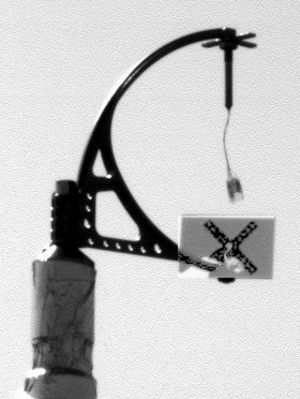
Phoenix est une sonde spatiale américaine de la NASA qui s'est posée le 25 mai 2008 sur le sol de la planète Mars dans la région de Vastitas Borealis près de la calotte polaire Nord. La sonde spatiale, qui n'est pas mobile, doit analyser sur place la composition du sol et de l'atmosphère pour répondre aux questions soulevées par la confirmation de la présence d'eau au niveau de la calotte polaire par l'orbiteur Mars Odyssey de l'agence spatiale américaine. Ses principaux objectifs sont de collecter des données permettant de reconstituer le cycle de l'eau sur Mars, aujourd'hui et par le passé, d'identifier les molécules organiques et volatiles présents dans le sol afin de déterminer si celui-ci pourrait permettre l'existence de certaines formes de vie et enfin étudier le climat dans cette région polaire de la planète.